Battle of Mughar Ridge

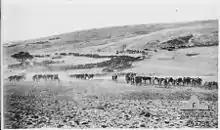
large columns of horses in an arid, hilly landscape

Chaytor's Anzac Mounted Division moved off across the maritime plain towards the coast soon after daylight on 9 November, having watered their horses the previous evening. The advance was led by two brigades—on the left the 1st Light Horse Brigade and on the right the 2nd Light Horse Brigade rode in line, each responsible for their own front and outer flanks; the attached 7th Mounted Brigade formed a reserve.